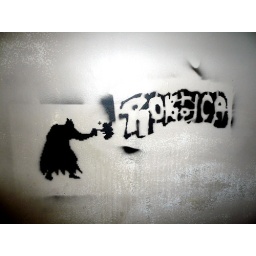
Awesome stencil in the 2nd floor girl's bathroom in Kroeber.